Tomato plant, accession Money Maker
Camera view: tilt-top (135 deg); turntable rotation: 90 degrees
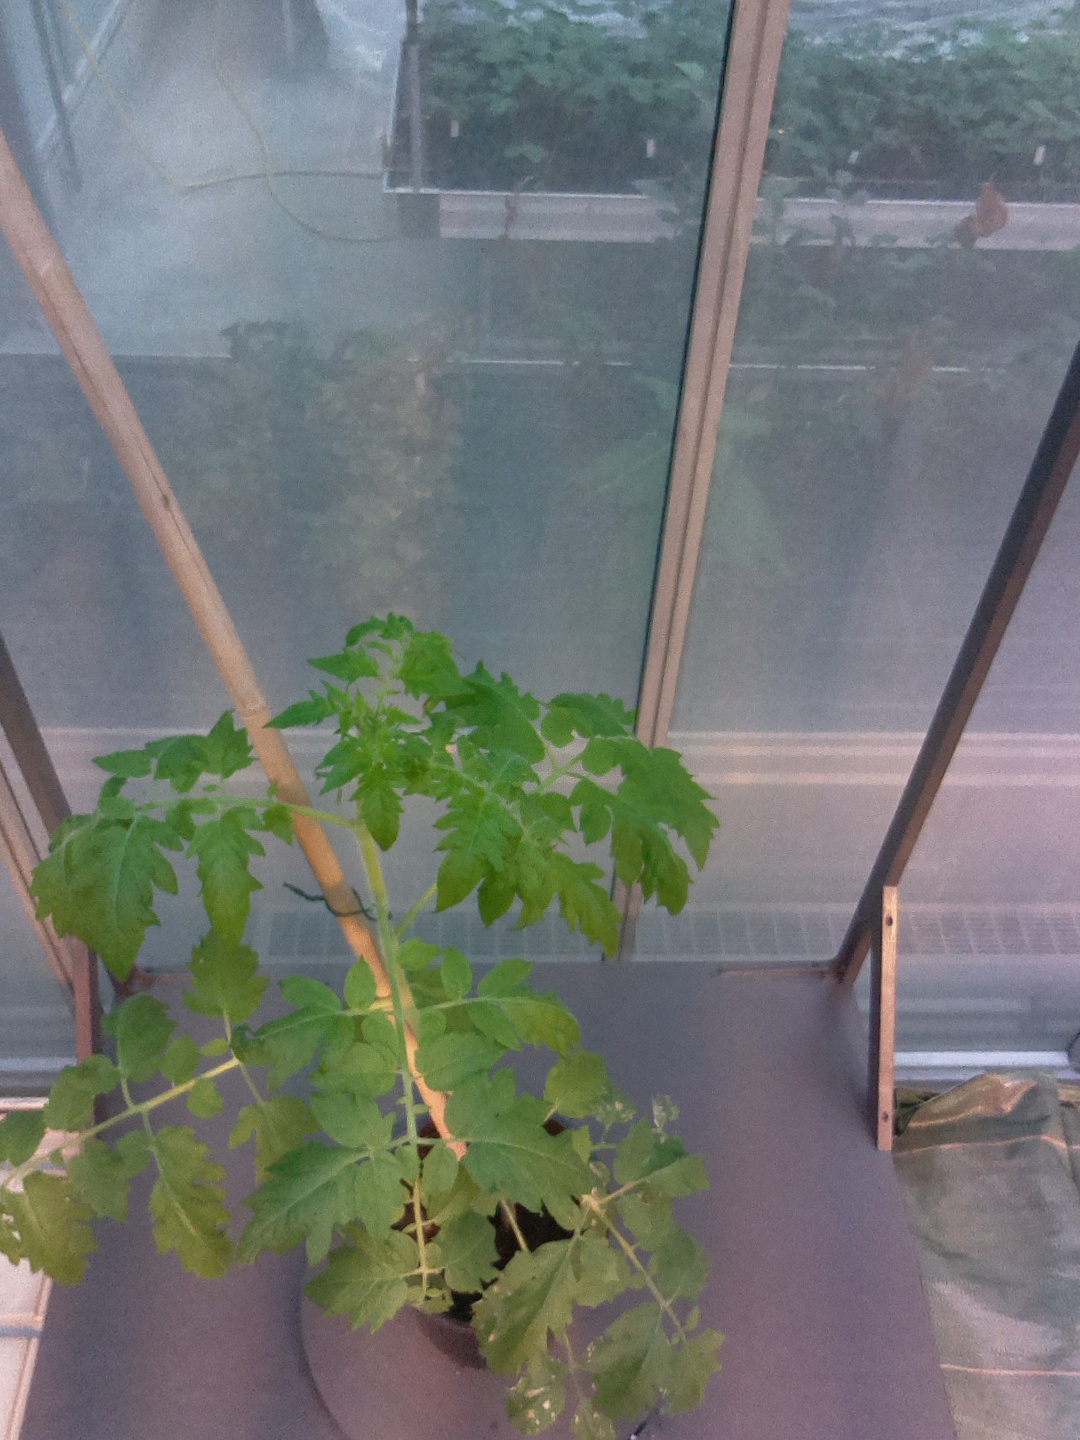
BBCH growth stage 54: 4 inflorescences visible